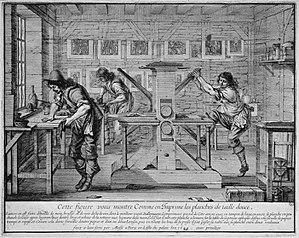
Le châssis de fenêtre est dans une fenêtre, le cadre rigide qui supporte le vitrage. Le châssis doit en outre permettre l'ouverture de la fenêtre, participe à l'isolation thermique, à l'isolation acoustique de l'ensemble fenêtre, contribue à la ventilation et à la sécurisation des locaux qu'il ferme.